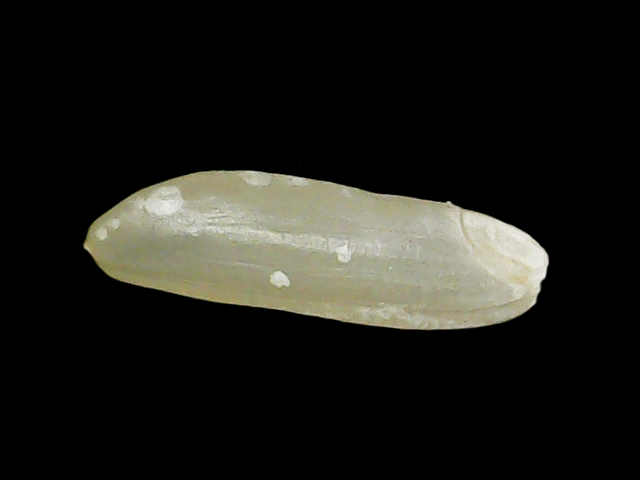
Rice variety: Binadhan7